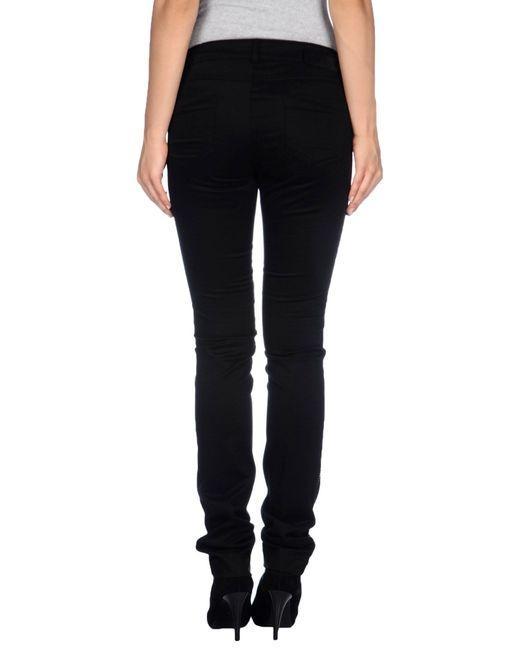
Slim Fit lässige schwarze Jeans für Damen